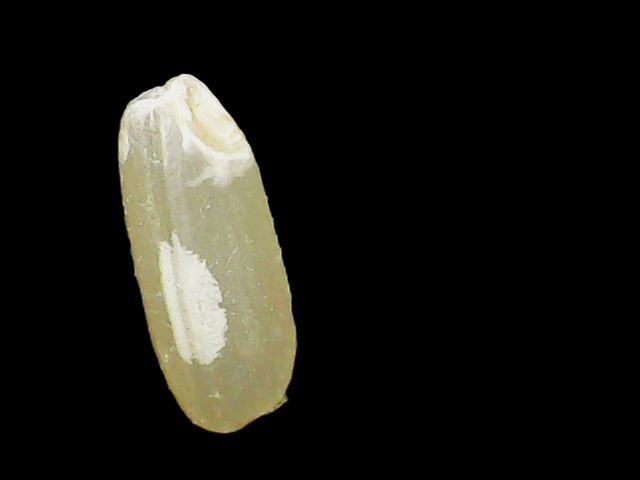
Rice variety: Binadhan17